Rocky Graziano

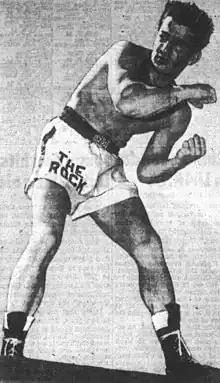
Graziano, circa 1946

Around the time he absconded from military service, Barbella began boxing under the management of Irving Cohen, a relationship that would endure for the remainder of his professional career. Cohen arranged a debut bout and billed the young fighter under his grandfather's surname as Rocky Graziano. Despite his notoriously lax approach to training, Graziano leveraged his untutored, brawling style and powerful punching ability to win by knockout. Cohen scheduled fights against increasingly challenging opponents with the apparent goal of overmatching Graziano to teach him the value of conditioning. He even demanded a match against Sugar Ray Robinson.